Macedonian front

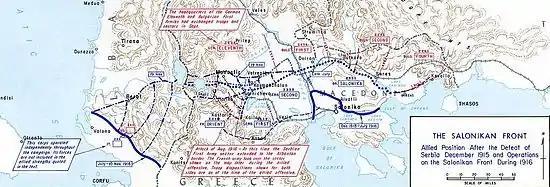
Fighting along the Greek border, 1916.

The Austro-Hungarian Empire's military commitment to the Macedonian and Balkan front following 1916 was notably limited, reflecting both strategic priorities and resource constraints. Rather than deploying substantial forces, the Empire relegated this theatre to a secondary status, did not take it seriously due to the smaller armies of the Allied Powers, and concentrating its principal efforts on the Eastern (Russian) and Italian fronts. Even the very modest Austro-Hungarian contingents assigned to the Salonika front were often neglected thus poorly equipped compared to their German, French, British, and Serbian counterparts. This strategic marginalization reflected the Empire's fractured political structure and competing priorities, which ultimately undermined its capacity to sustain an effective presence on all fronts.